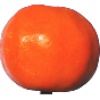
Label: clementine